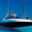
Label: ship